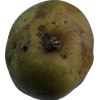
Label: pear